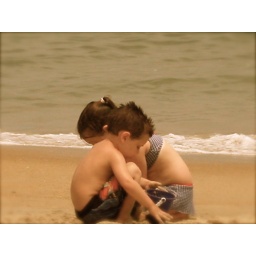
OBX Children building in the sand